Intarsia (knitting)

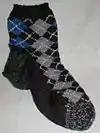
An argyle sock, knit using intarsia

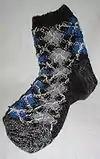
The inside of the same argyle sock, showing the lack of carried strands, and the twist at each change of colour

Intarsia is a knitting technique used to create patterns with multiple colours. As with the woodworking technique of the same name, fields of different colours and materials appear to be inlaid in one another, fit together like a jigsaw puzzle.